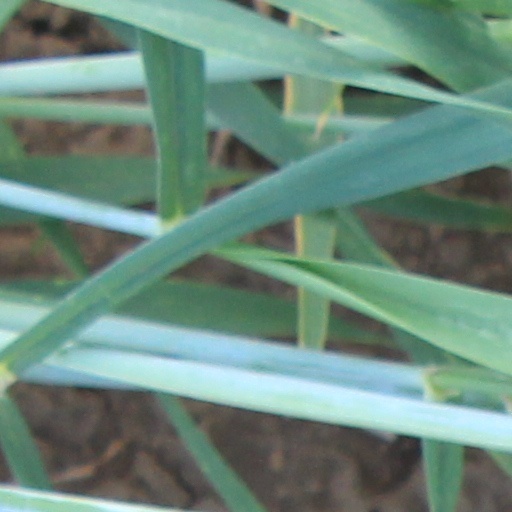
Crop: wheat